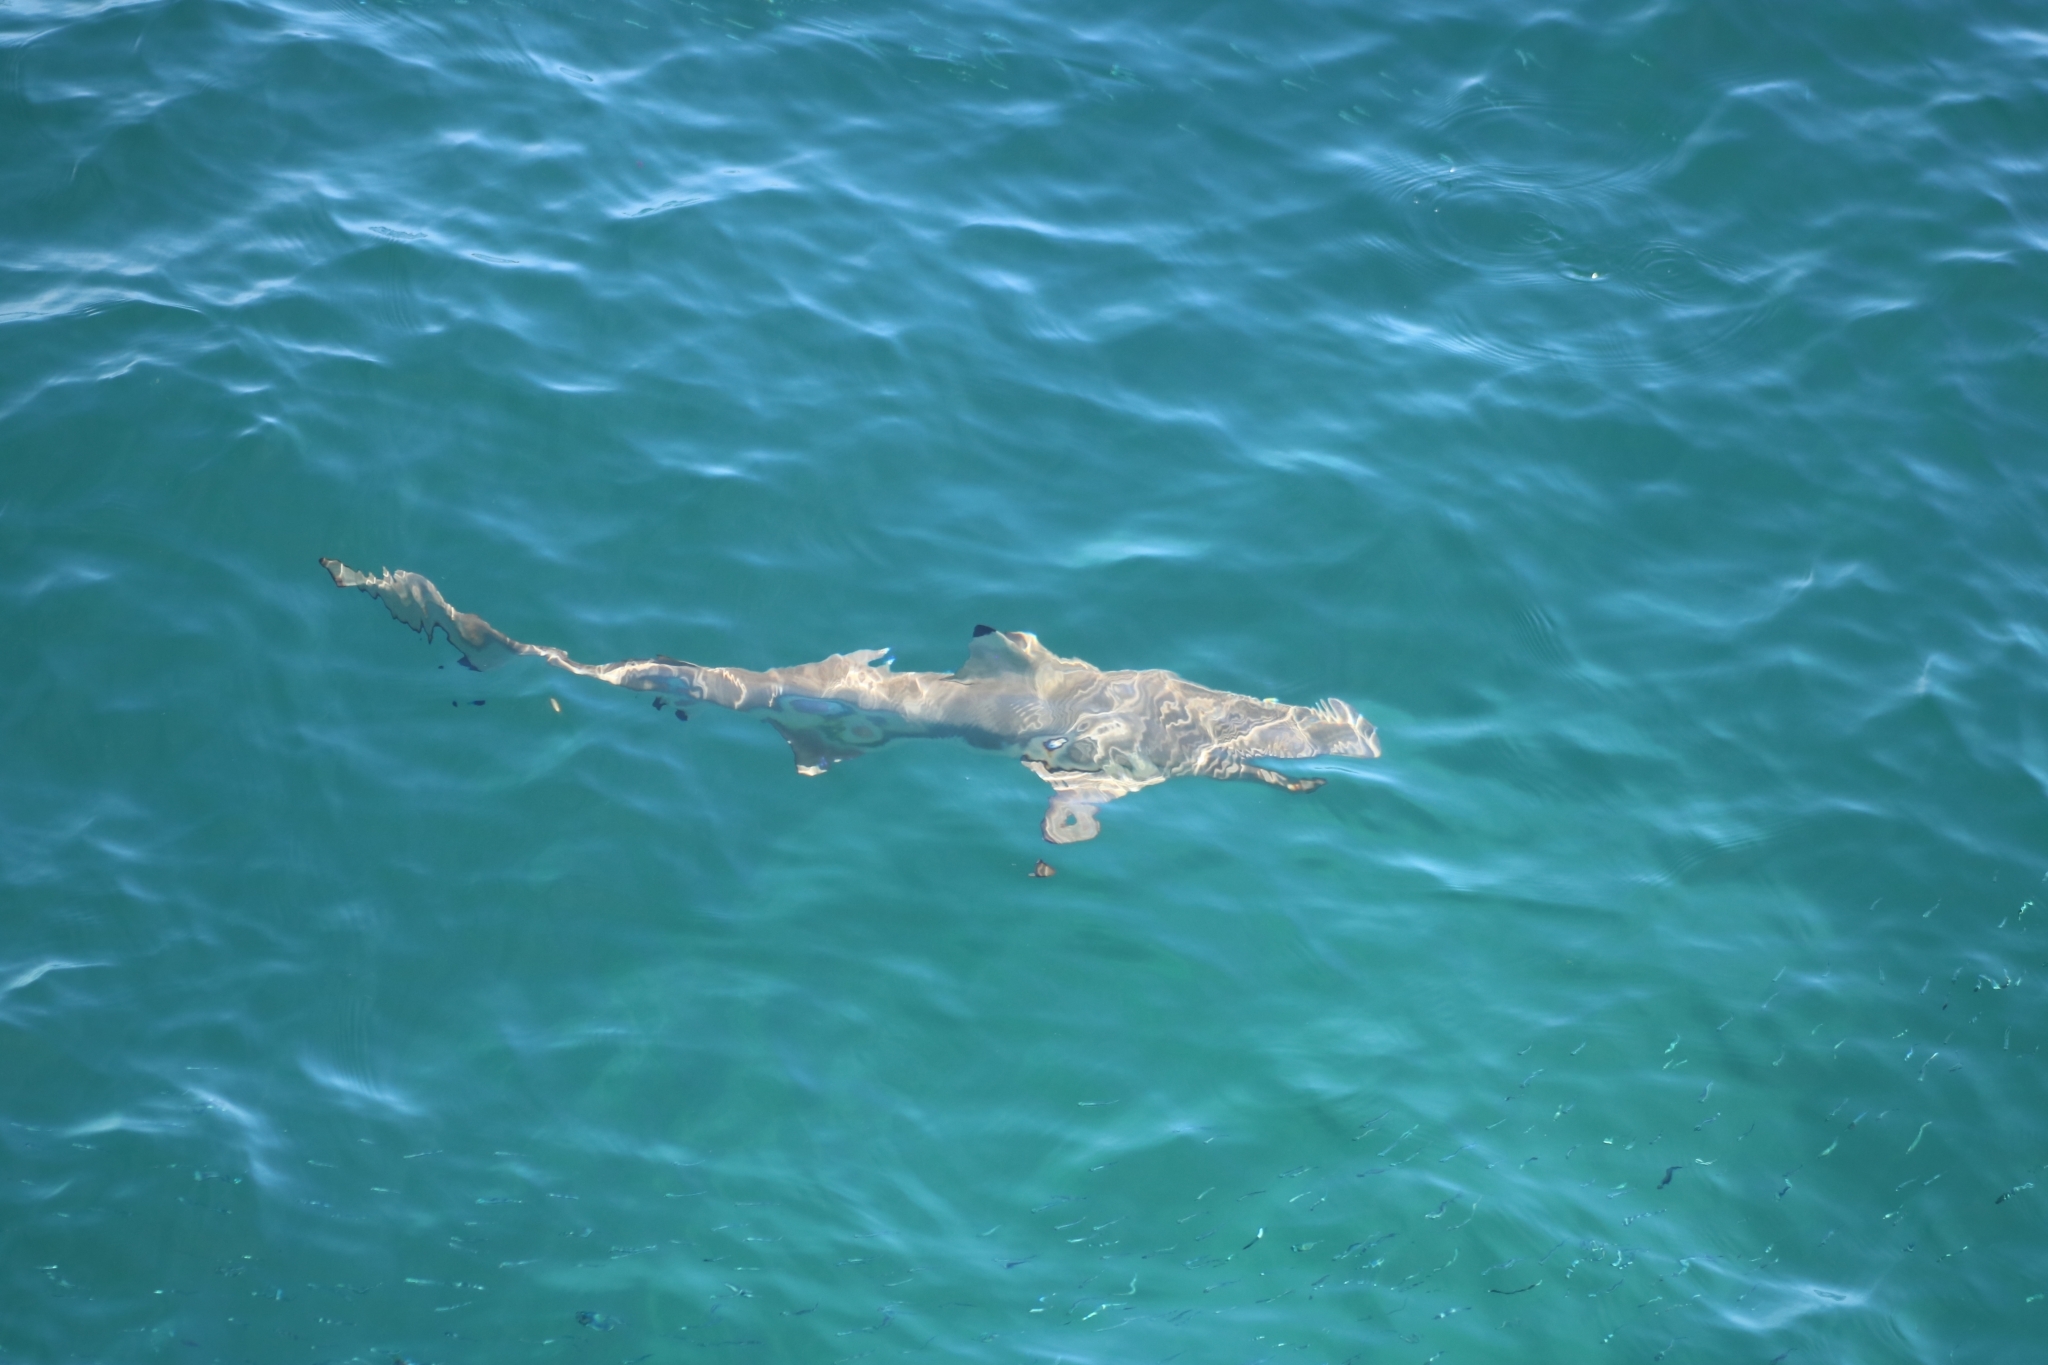
Carcharhinus melanopterus (Blacktip Reef Shark)